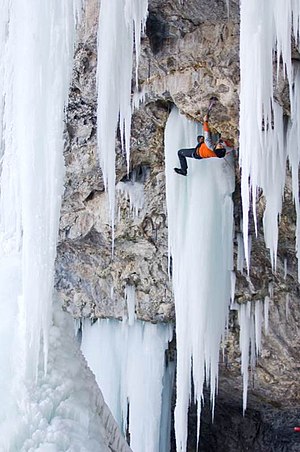
Mixklatring
Rich Purnell mixklatring på en rute bedømt M9. Klatreren benytter sig af steigeisen og isøkser for at komme op ad både is og klippe.
Mixklatring er en underdisciplin af isklatring og kan beskrives som blandet klatring, der foregår på både klippe og is samtidigt. Man benytter steigeisen og isøkser på klippe, fordi det ikke er praktisk muligt at tage af og på i løbet af en bestigning.